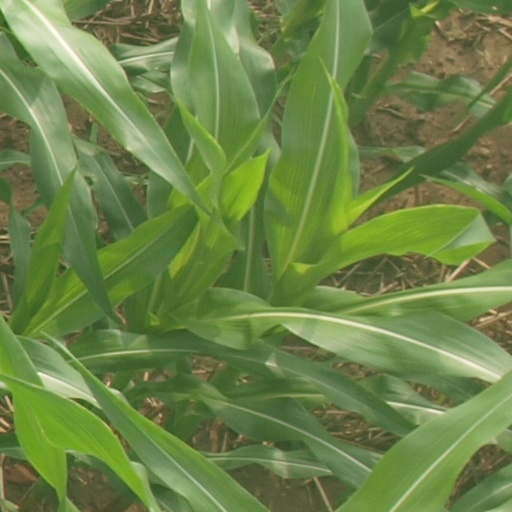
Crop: maize; corn